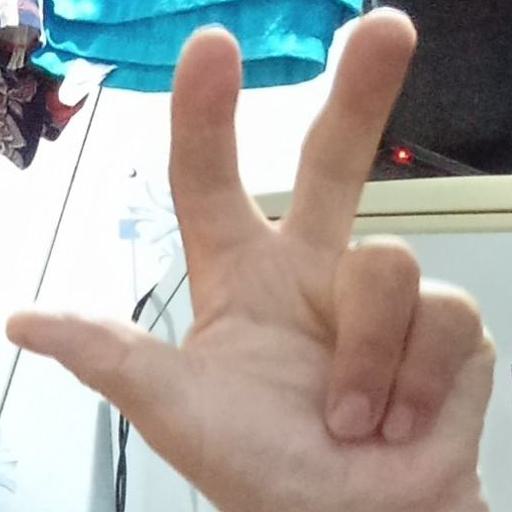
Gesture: three2